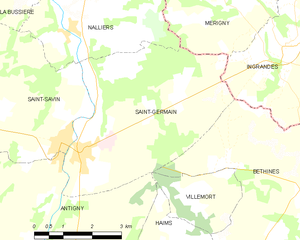
Carte des communes françaises Saint-Germain